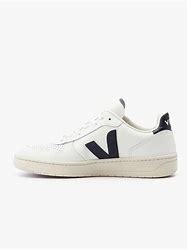
Brand: Veja
Model: V 10 CWL